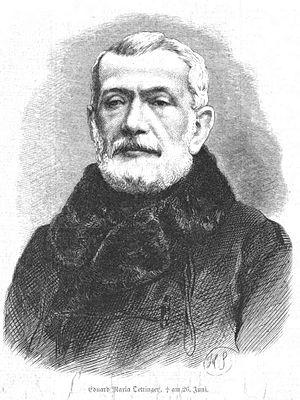
Eduard Maria Oettinger, né le 19 novembre 1808 et mort en 26 juin 1872, est un littérateur allemand.